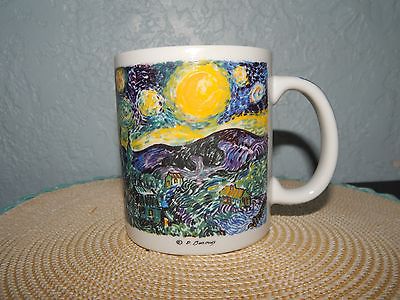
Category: mug